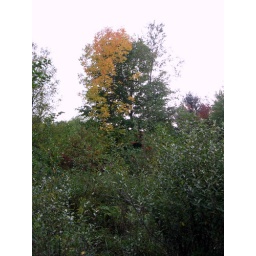
The background colour is from a tree that is growing very near its green neighbour, creating a two-toned effect.